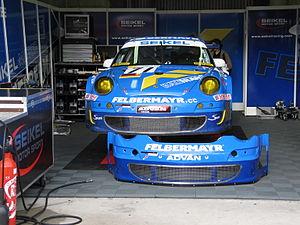
Seikel Motorsport est une écurie de sport automobile allemande fondée en 1968 par Peter Seikel.